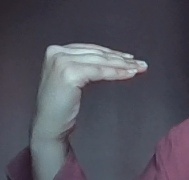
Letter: haa